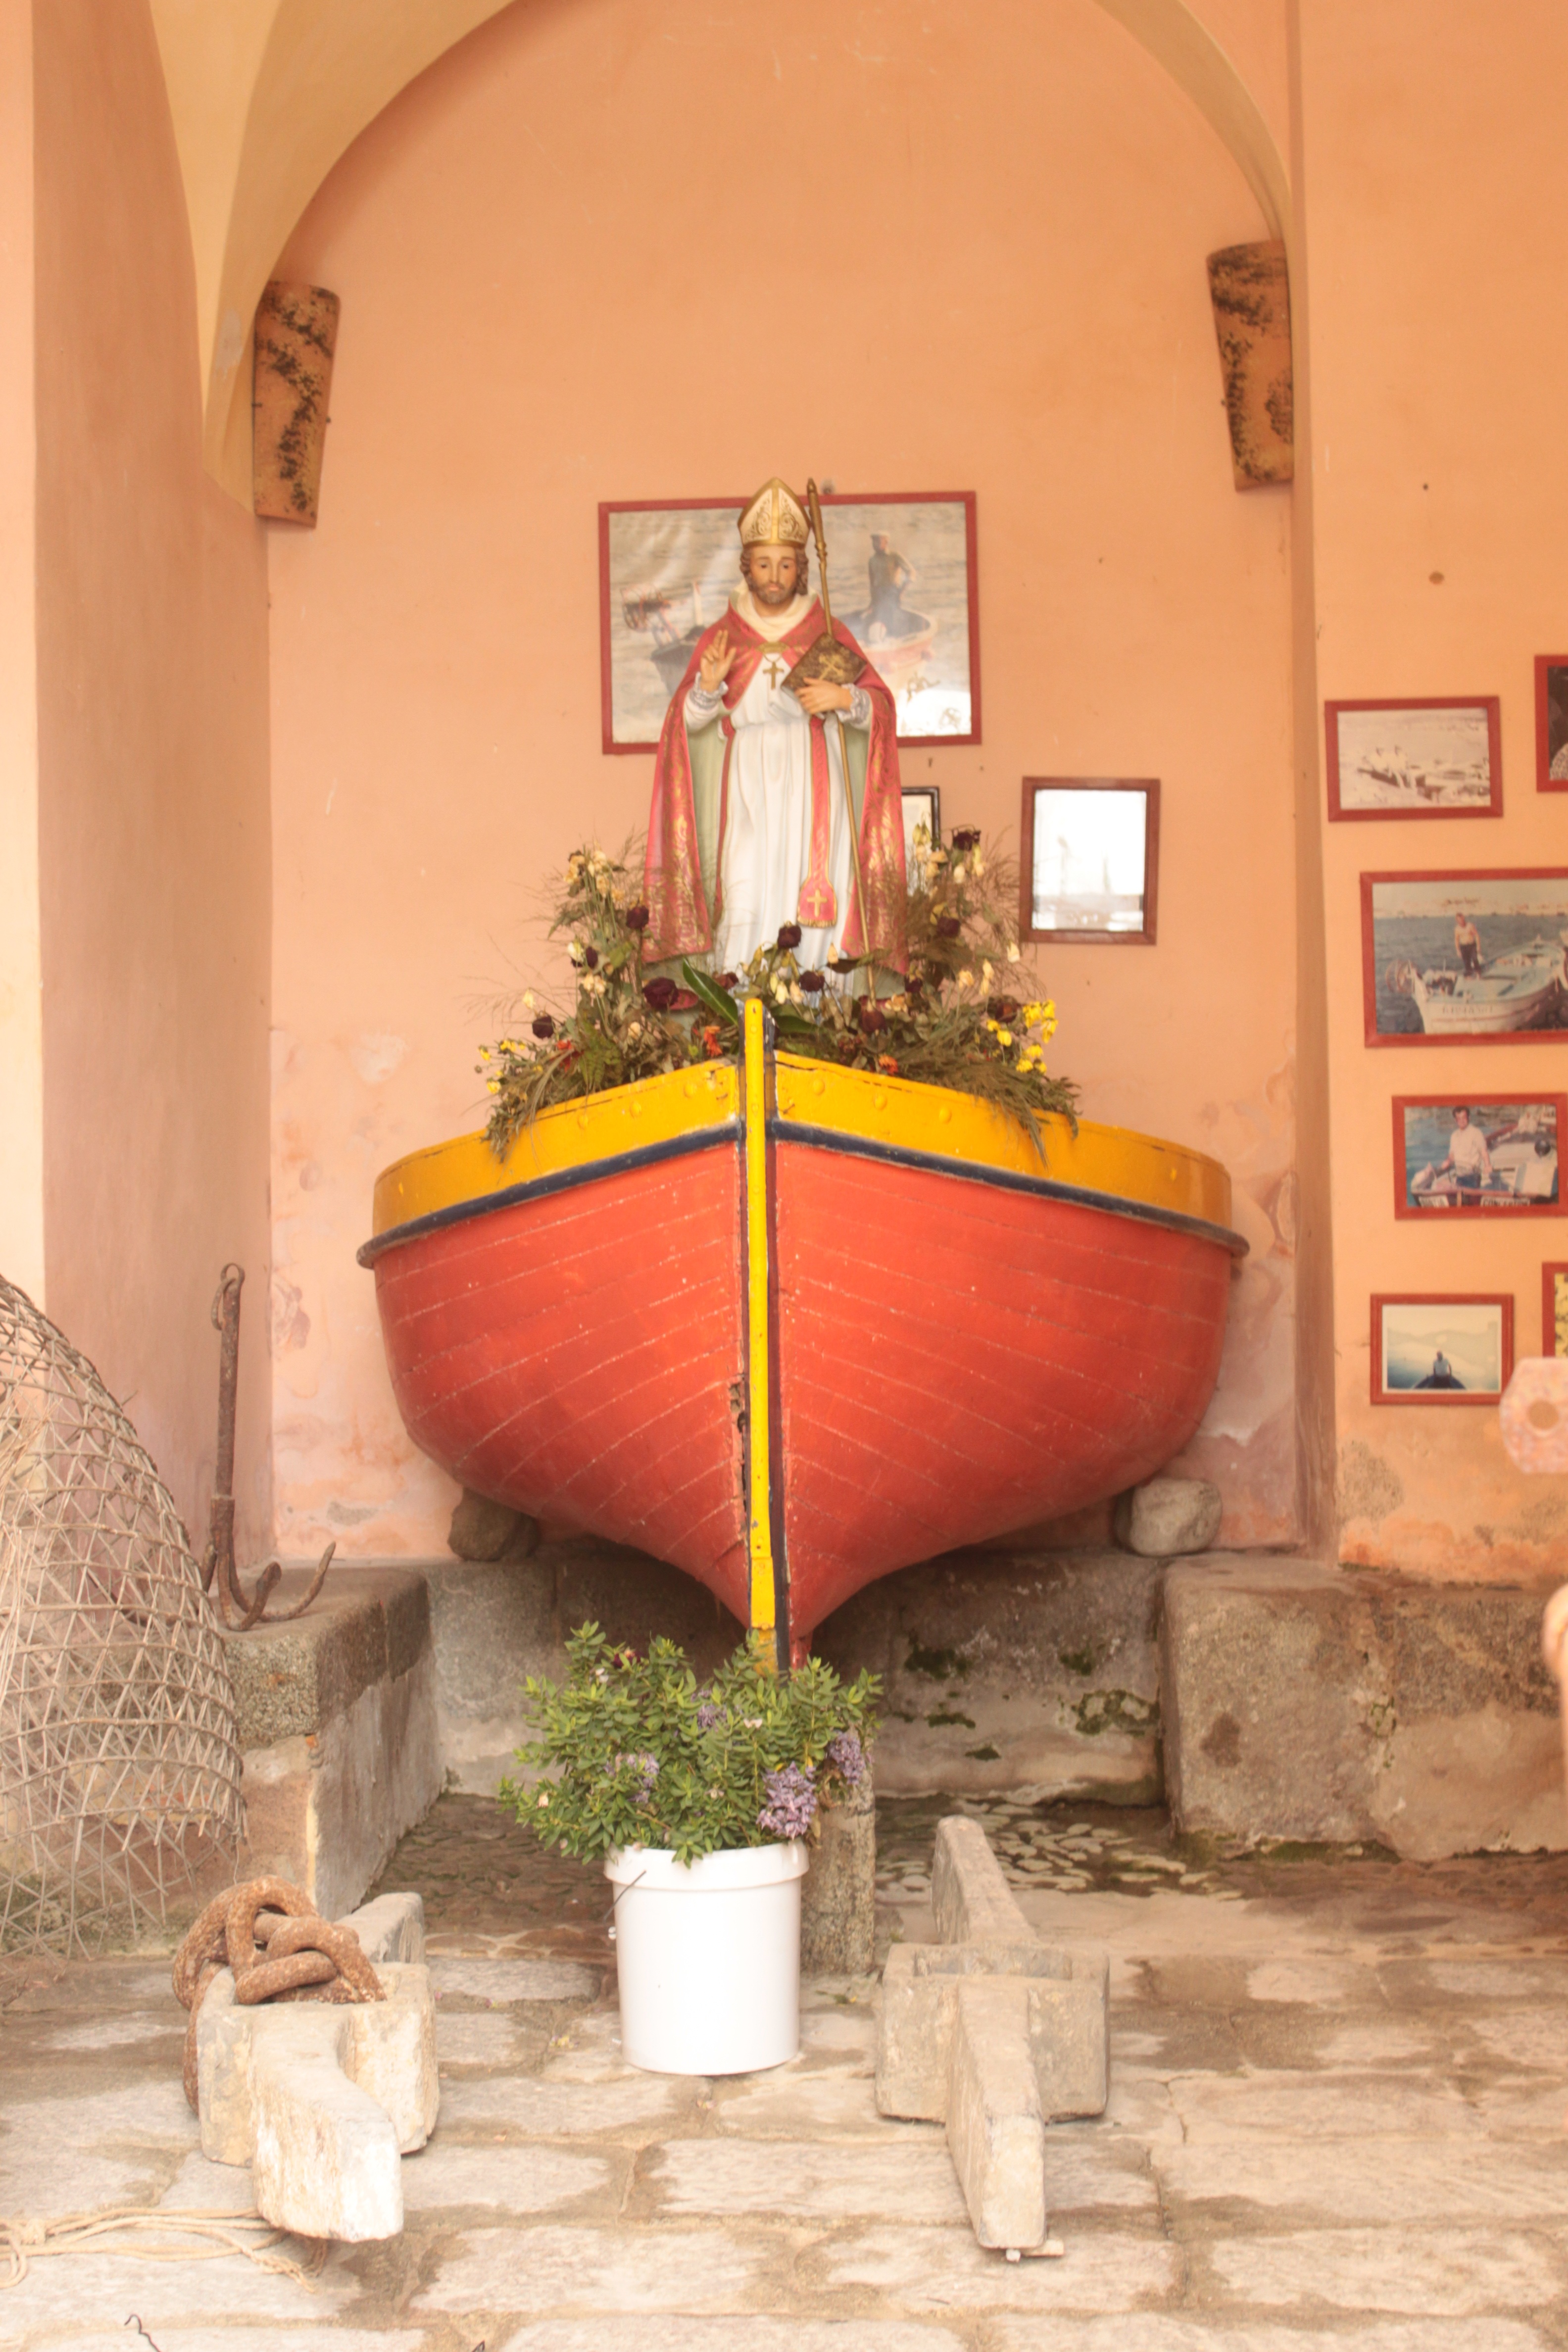
wood, village, color, holiday, interior design, places of interest, art, temple, holidays, shrine, corsica, tourist attraction, carving, man made object